Palatine tonsil

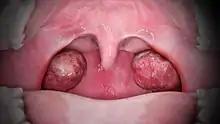
A medical animation still that shows tonsillitis

Tonsillitis is the inflammation of tonsils. Acute tonsillitis is the most common manifestation of tonsillar disease. It is associated with sore throat, fever and difficulty swallowing. The tonsils may appear normal sized or enlarged but are usually erythematous. Often, but not always, exudates can be seen. Not all these signs and symptoms are present in every patient.